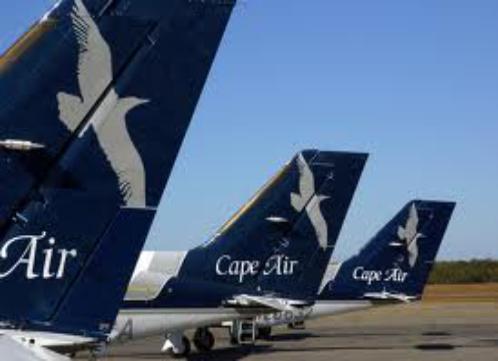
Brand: cape air
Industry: Transportation